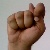
The image shows a hand gesture representing the letter 'T' in Indian Sign Language.